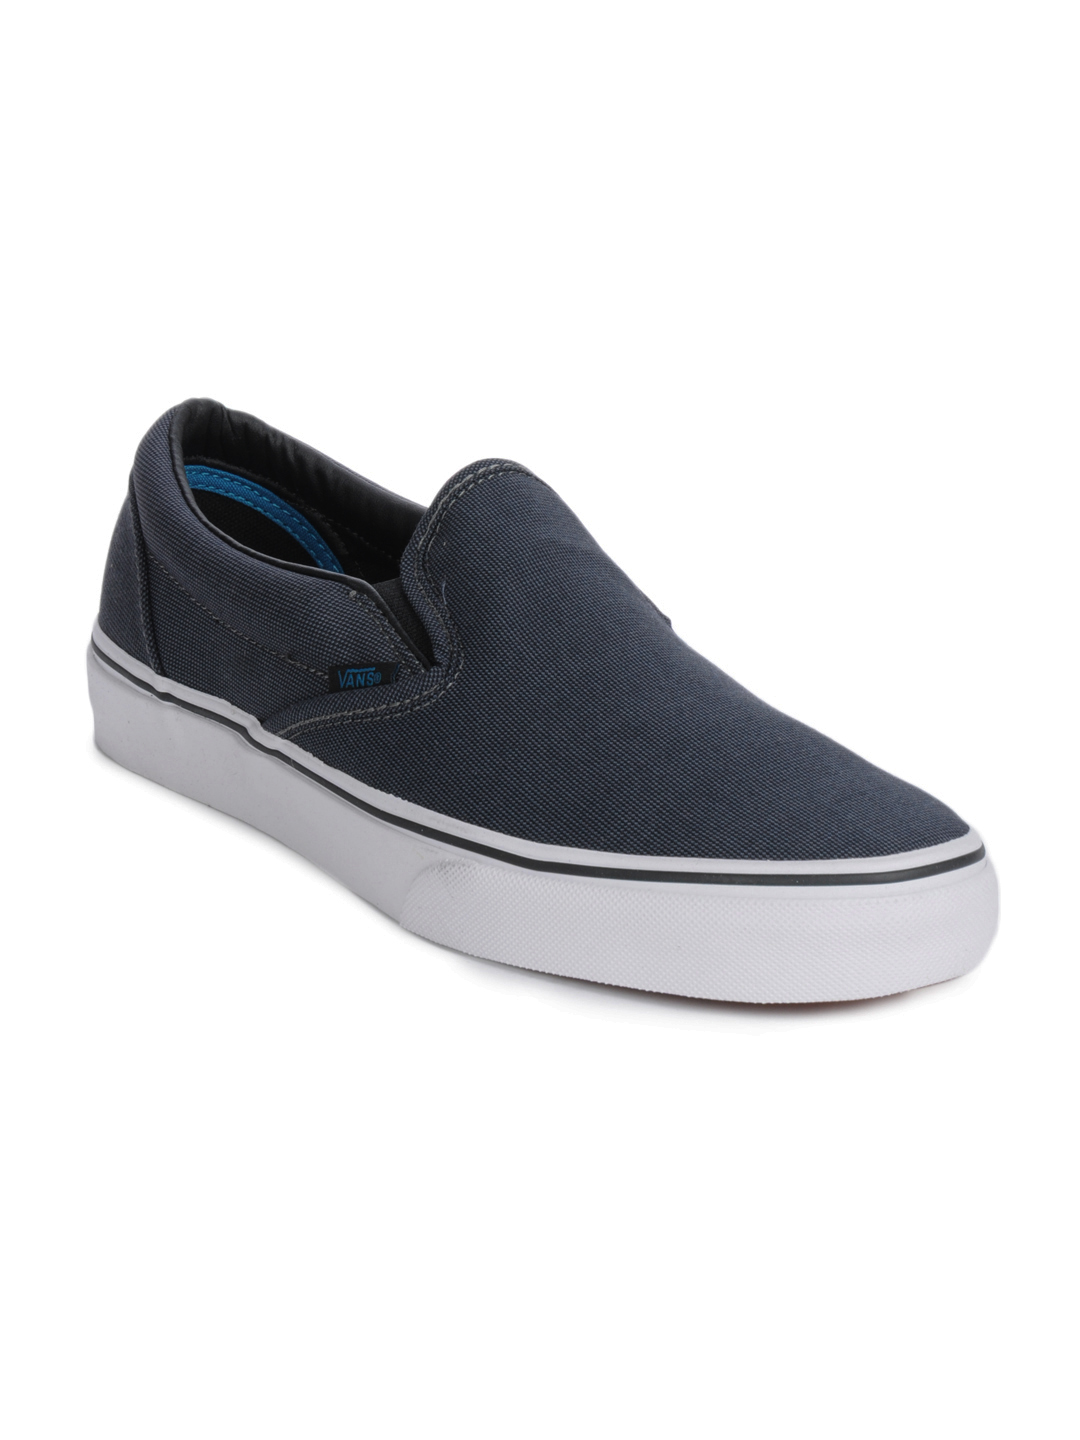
Vans Men Classic Slip-On Navy Blue Shoes
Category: Footwear / Shoes / Casual Shoes
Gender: Men
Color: Navy Blue
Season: Summer 2012
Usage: Casual